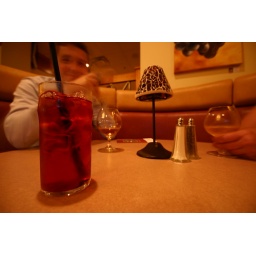
lounging against the big red machine